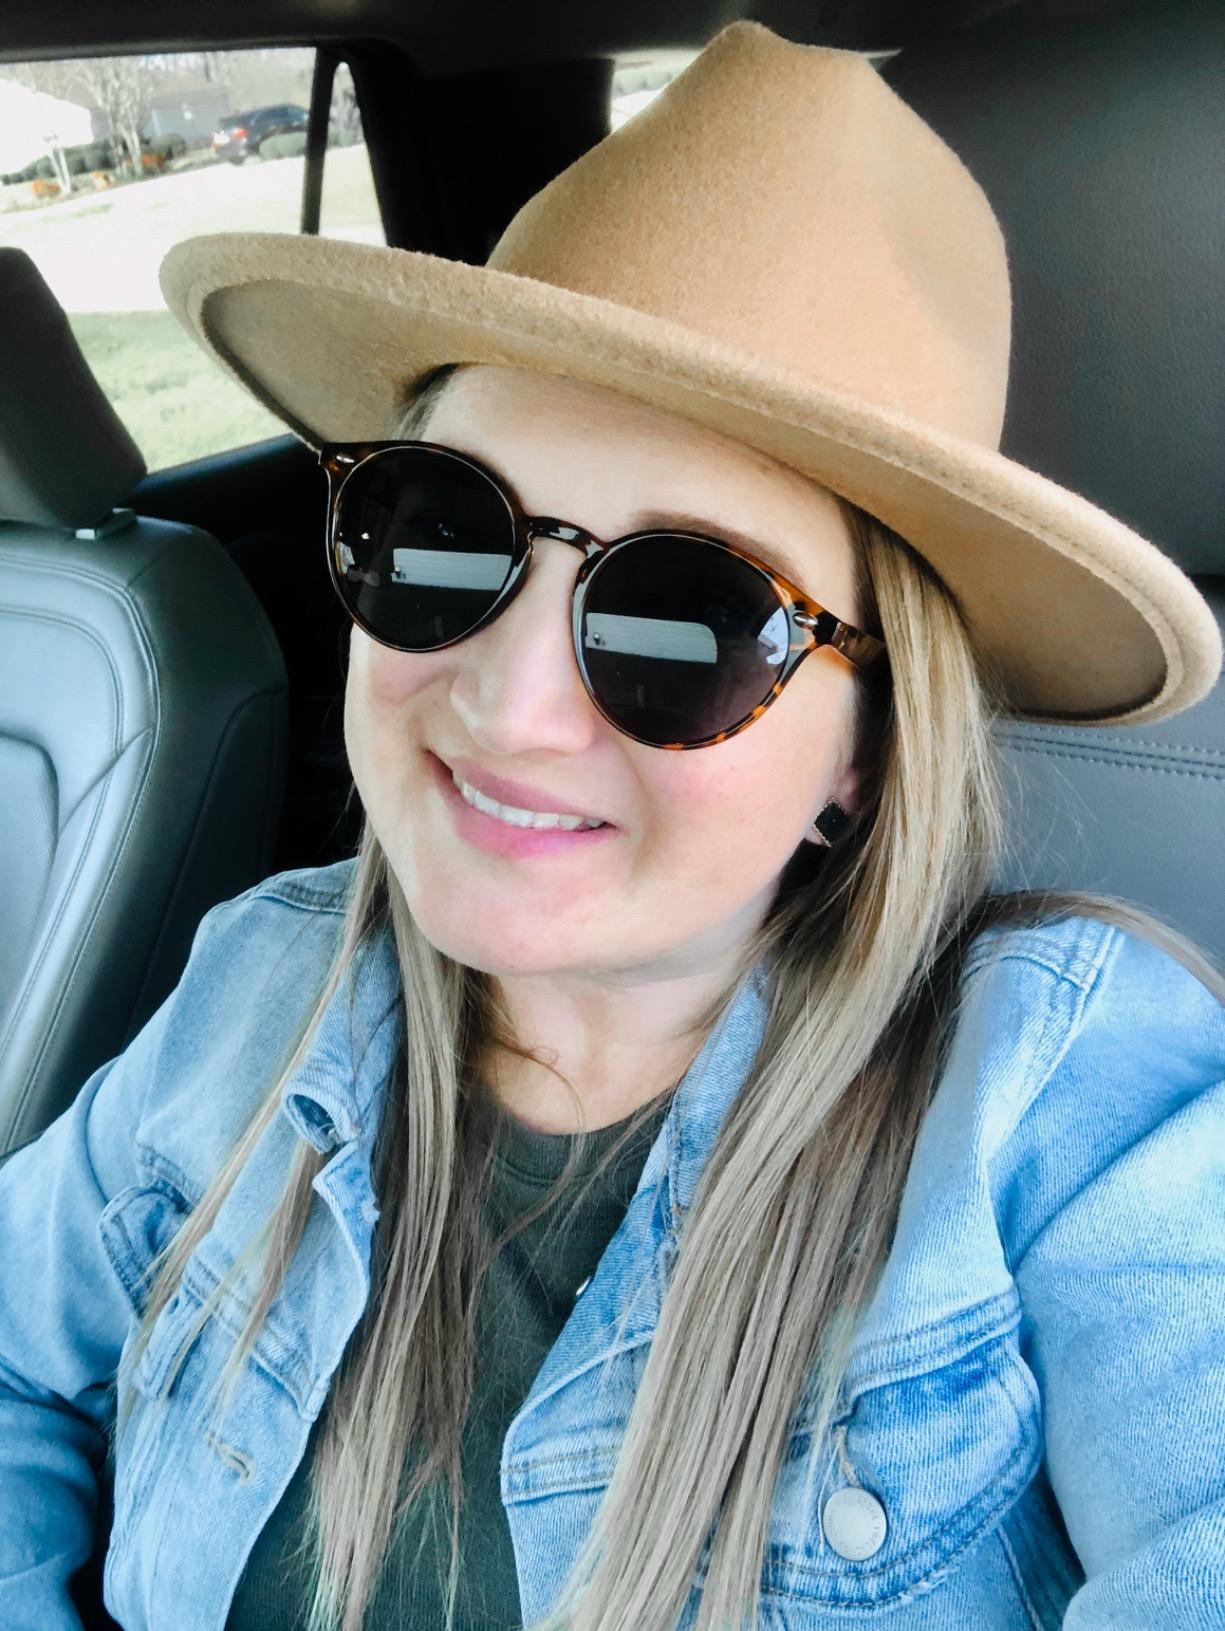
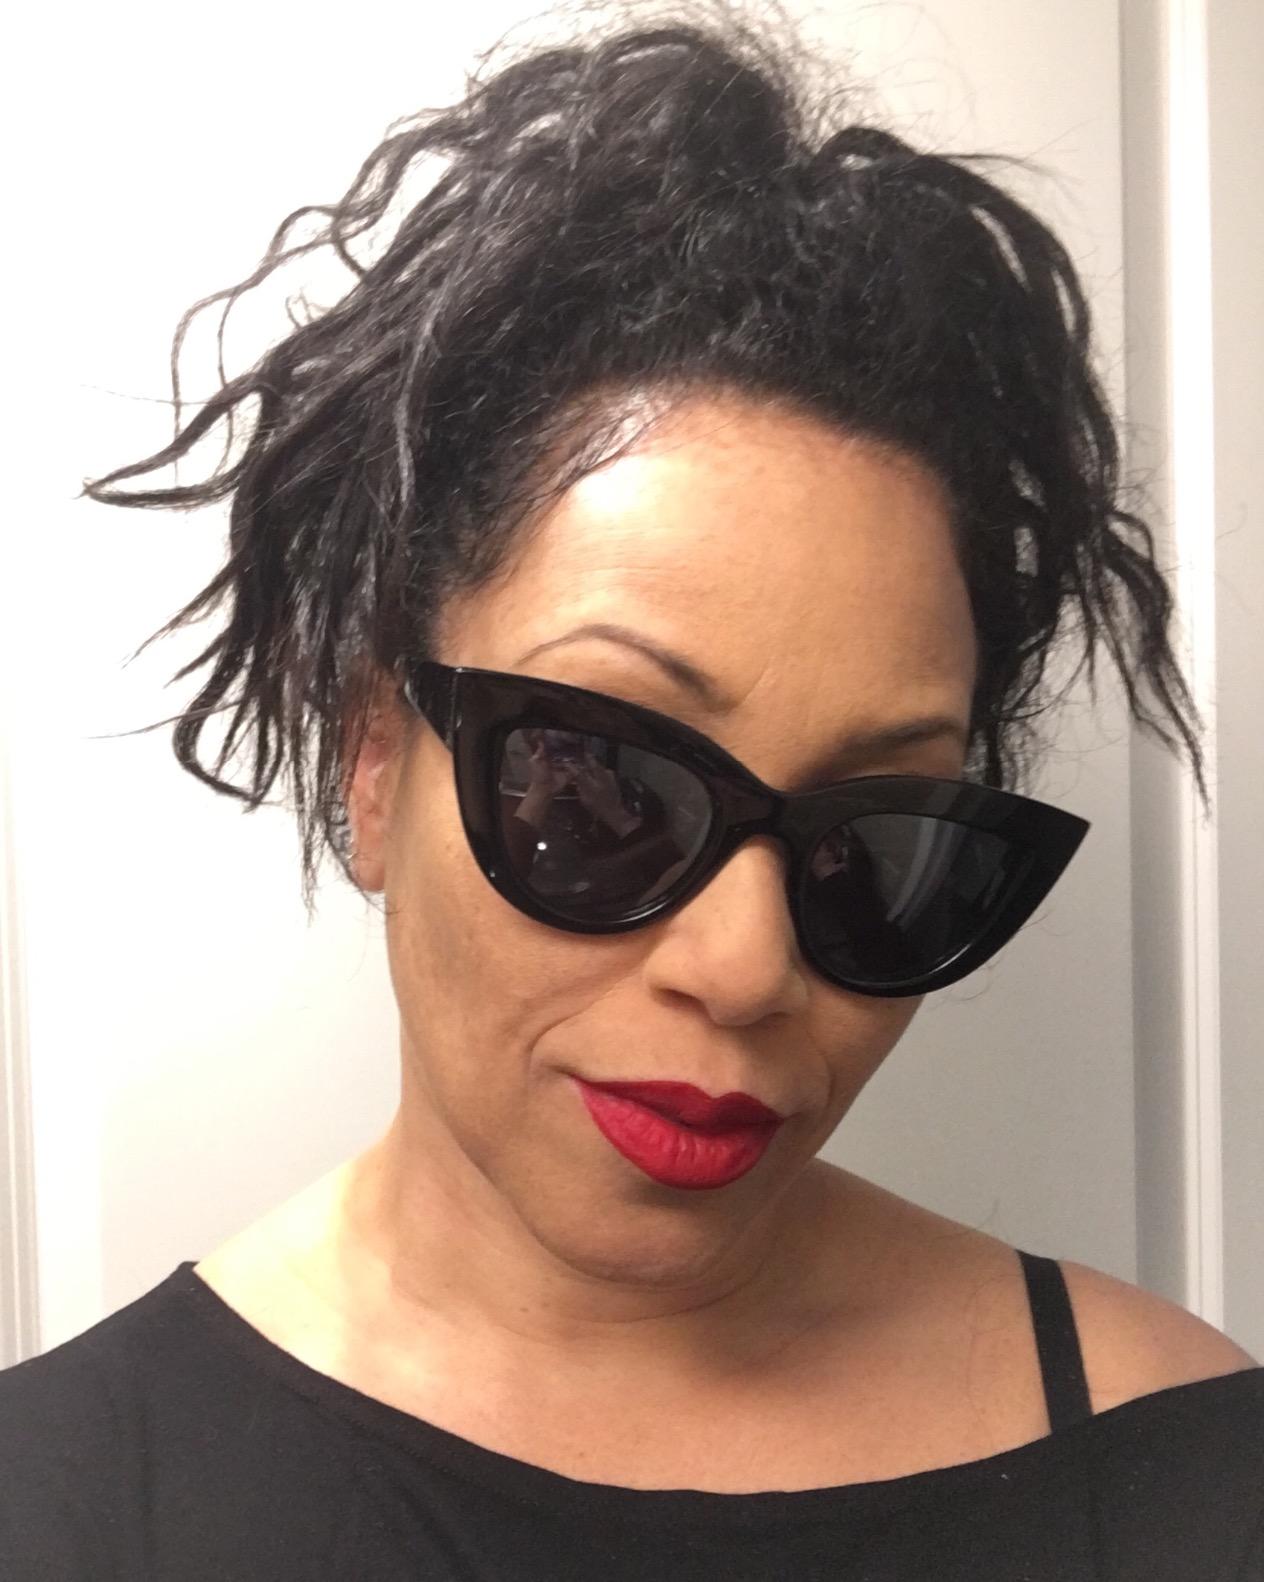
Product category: accessories_sunglasses
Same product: no